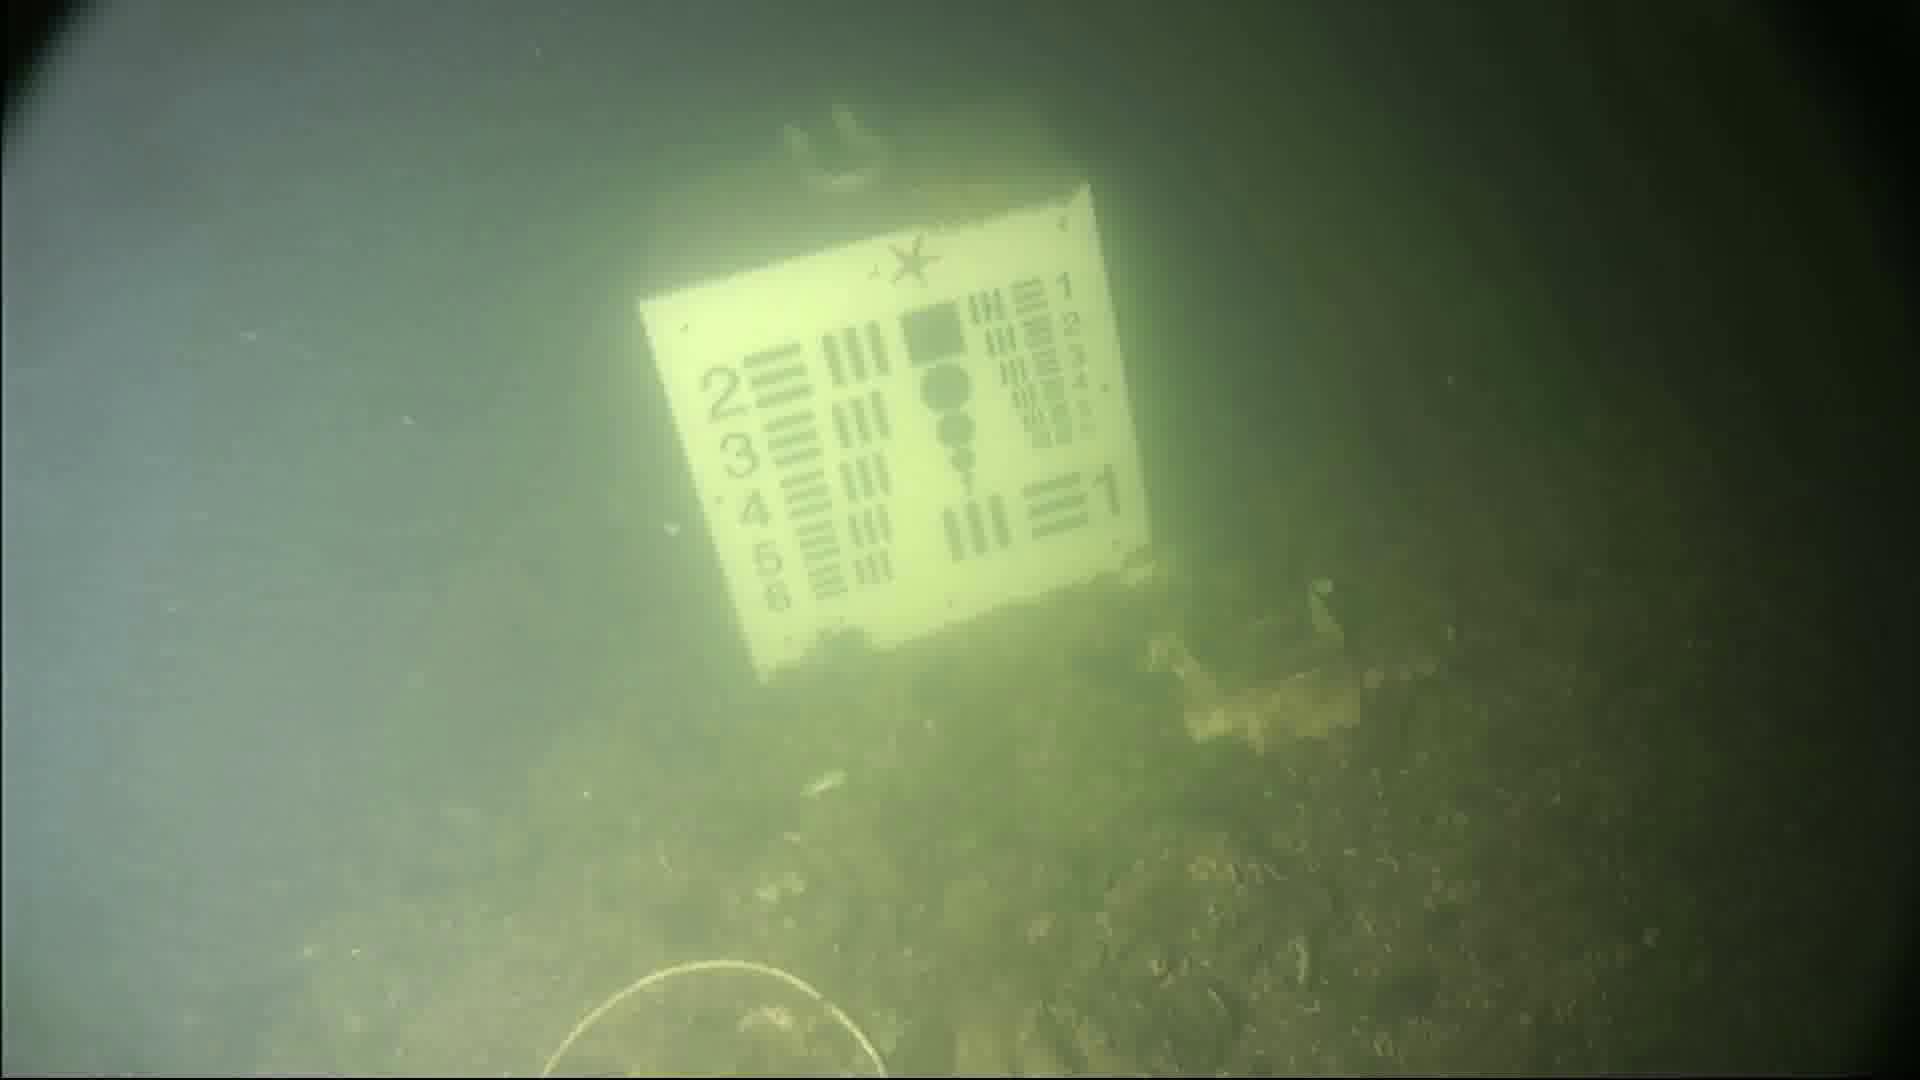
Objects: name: starfish
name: crab